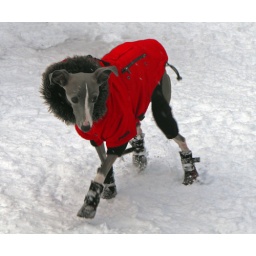
dog in red coat